Battle of Gibraltar (1621)

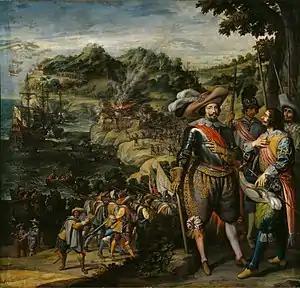
Portrait of Fadrique de Toledo during the capture of Saint Kitts.

Spanish maritime intelligence learnt that a convoy of at least twenty Dutch ships from Venice was to pass through the Strait of Gibraltar. The Dutch ships would be well-armed and crewed, and have an appreciable escort, and so the Spanish would need to concentrate their forces in order to effectively oppose it. To achieve this, the Spanish "Armada del Mar Océano", then the elite of the Spanish naval forces, had nine ships commanded by Don Fadrique de Toledo. It was arranged for these to rendezvous in Lisbon with four vessels under the command of Don Martin de Vallecilla and nine of the Biscay Fleet, commanded by Don Francisco de Acevedo. However, a lack of supplies and guns, together with the general inefficiency of the Spanish logistic services prevented a number of these ships from being ready in time, despite the sharp and urgent orders issued.